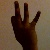
The image shows a hand gesture representing the number 9 in Indian Sign Language.